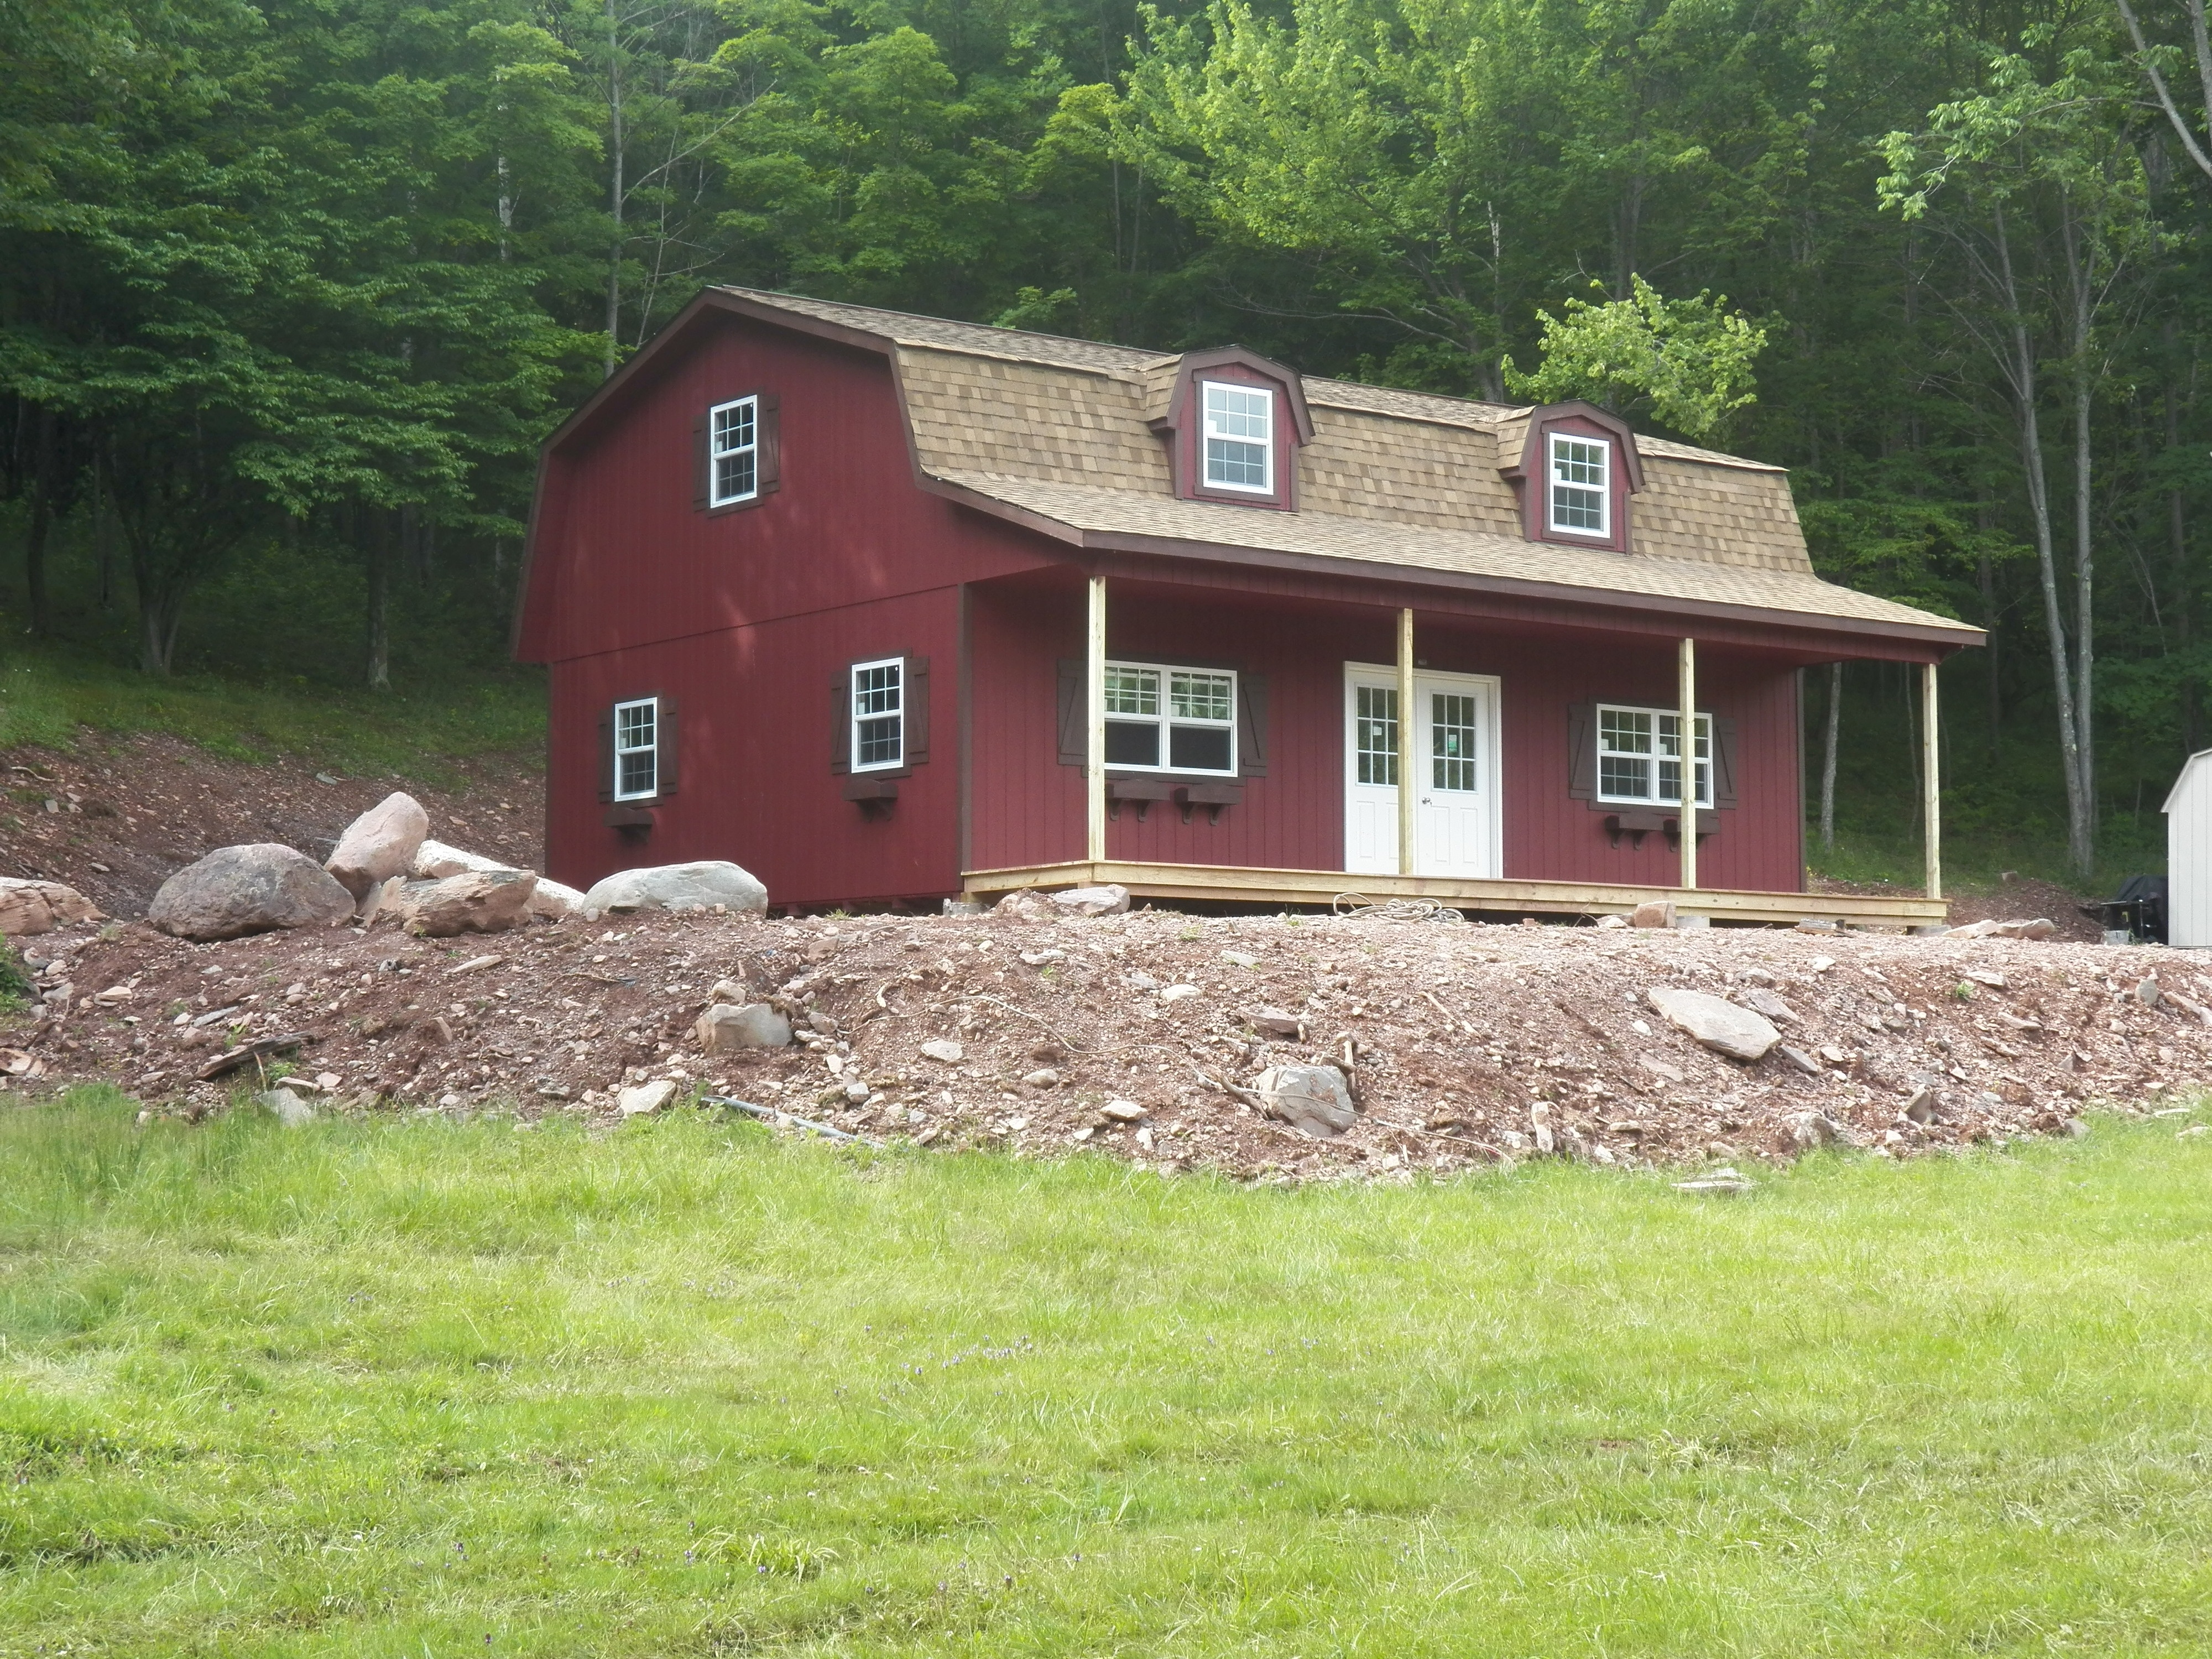
farm, house, building, barn, home, hut, village, shack, cottage, property, farmhouse, estate, log cabin, yard, rural area, waterloo structures cabins, waterloo structures 2 story sheds, 2 story sheds by waterloo